List of submarines of Submarine Force Command

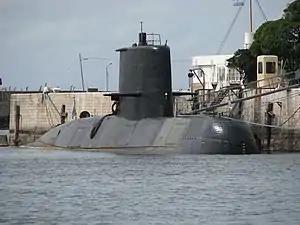
ARA "San Juan" (S-42)

As part of a major fleet renovation plan which included the MEKO frigates classes, a contract was signed in 1977 with West Germany's Nordseewerke for six s, the last four of them to be built in Argentina. The Argentine Navy sponsored the development of the CAREM nuclear reactor to be installed on these submarines, but for political reasons the whole program was cancelled and only the two German units were delivered. These boats were at the time the largest submarines built in Germany since World War II and were among the fastest diesel-electric submarines in the world.